Jordan Eberle

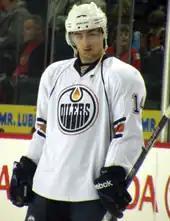
Eberle in October 2010

Soon after signing a contract with the Oilers, Eberle was assigned to their American Hockey League (AHL) affiliate, the Springfield Falcons, for the remainder of the 2008–09 season. He made his professional debut for the Falcons on March 27, 2009, against the Worcester Sharks. By his third AHL game, he had tallied two assists through two games. He then scored his first professional goal in his third game with the Falcons, a 4–3 loss to the Portland Pirates, on March 29. Eberle continued to produce and finished the regular season with nine points through nine games. Following his time in the AHL, Eberle again attended the Oilers training camp and preseason games before being reassigned to the WHL for the 2009–10 season. Coach Pat Quinn stated that Eberle was reassigned to allow him to grow and strengthen his skills and attitude. Following another outstanding WHL season, Eberle returned to the Falcons' for the last few games of the regular season. He finished the Falcons' 2009–10 season with 14 points through 11 games.